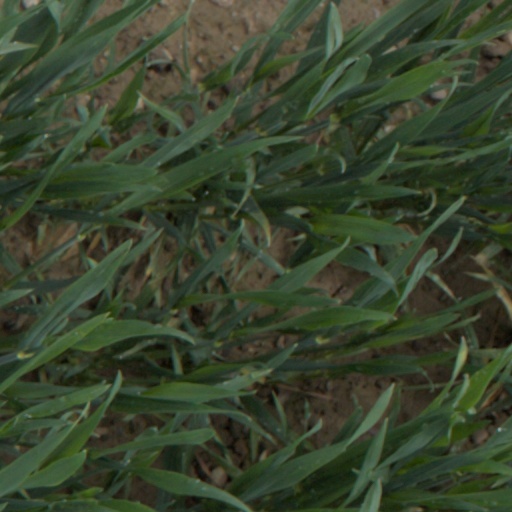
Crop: wheat